Larry Foote

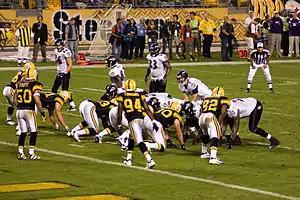
Foote (50) playing against the Baltimore Ravens in 2008.

Foote was selected by the Pittsburgh Steelers in the fourth round (128th overall) in the 2002 NFL draft. In his rookie year, he played in 14 games recording 20 tackles. The following year, saw him play more of a role on special teams but he finished the season with six tackles. In 2004, Foote had a very solid year for the Steelers registering 69 tackles, three sacks and his first career interception. He had a breakout year in 2005. He started all 16 regular season games for the Steelers, recording 102 tackles and three quarterback sacks. Foote also had a key interception of Denver Broncos quarterback Jake Plummer during the 2005 AFC Championship Game. The Broncos, trailing in the game, returned a Steelers kick to midfield which threatened to shift the momentum away from the Steelers. However, on the next play from scrimmage, Foote intercepted Plummer's pass and effectively ended the Broncos rally. Foote and the Steelers won Super Bowl XL two weeks later. The 2006 season was another good one for Foote, as he finished with 90 tackles, a career-high four sacks and one interception. In the 2007 season, he made 81 tackles, three sacks and one interception.